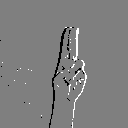
ASL letter: u